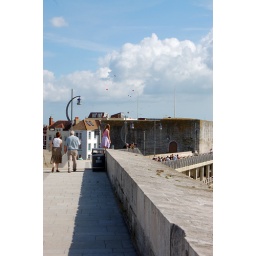
The long stone gun wharf in Portsmouth has served as a defensive wall for many years.